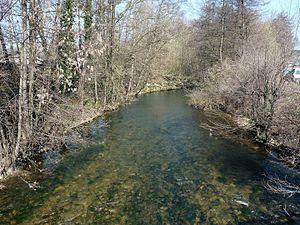
La Blaise à Brousseval (Haute-Marne)
Brousseval est une commune française située dans le département de la Haute-Marne, en région Grand Est.